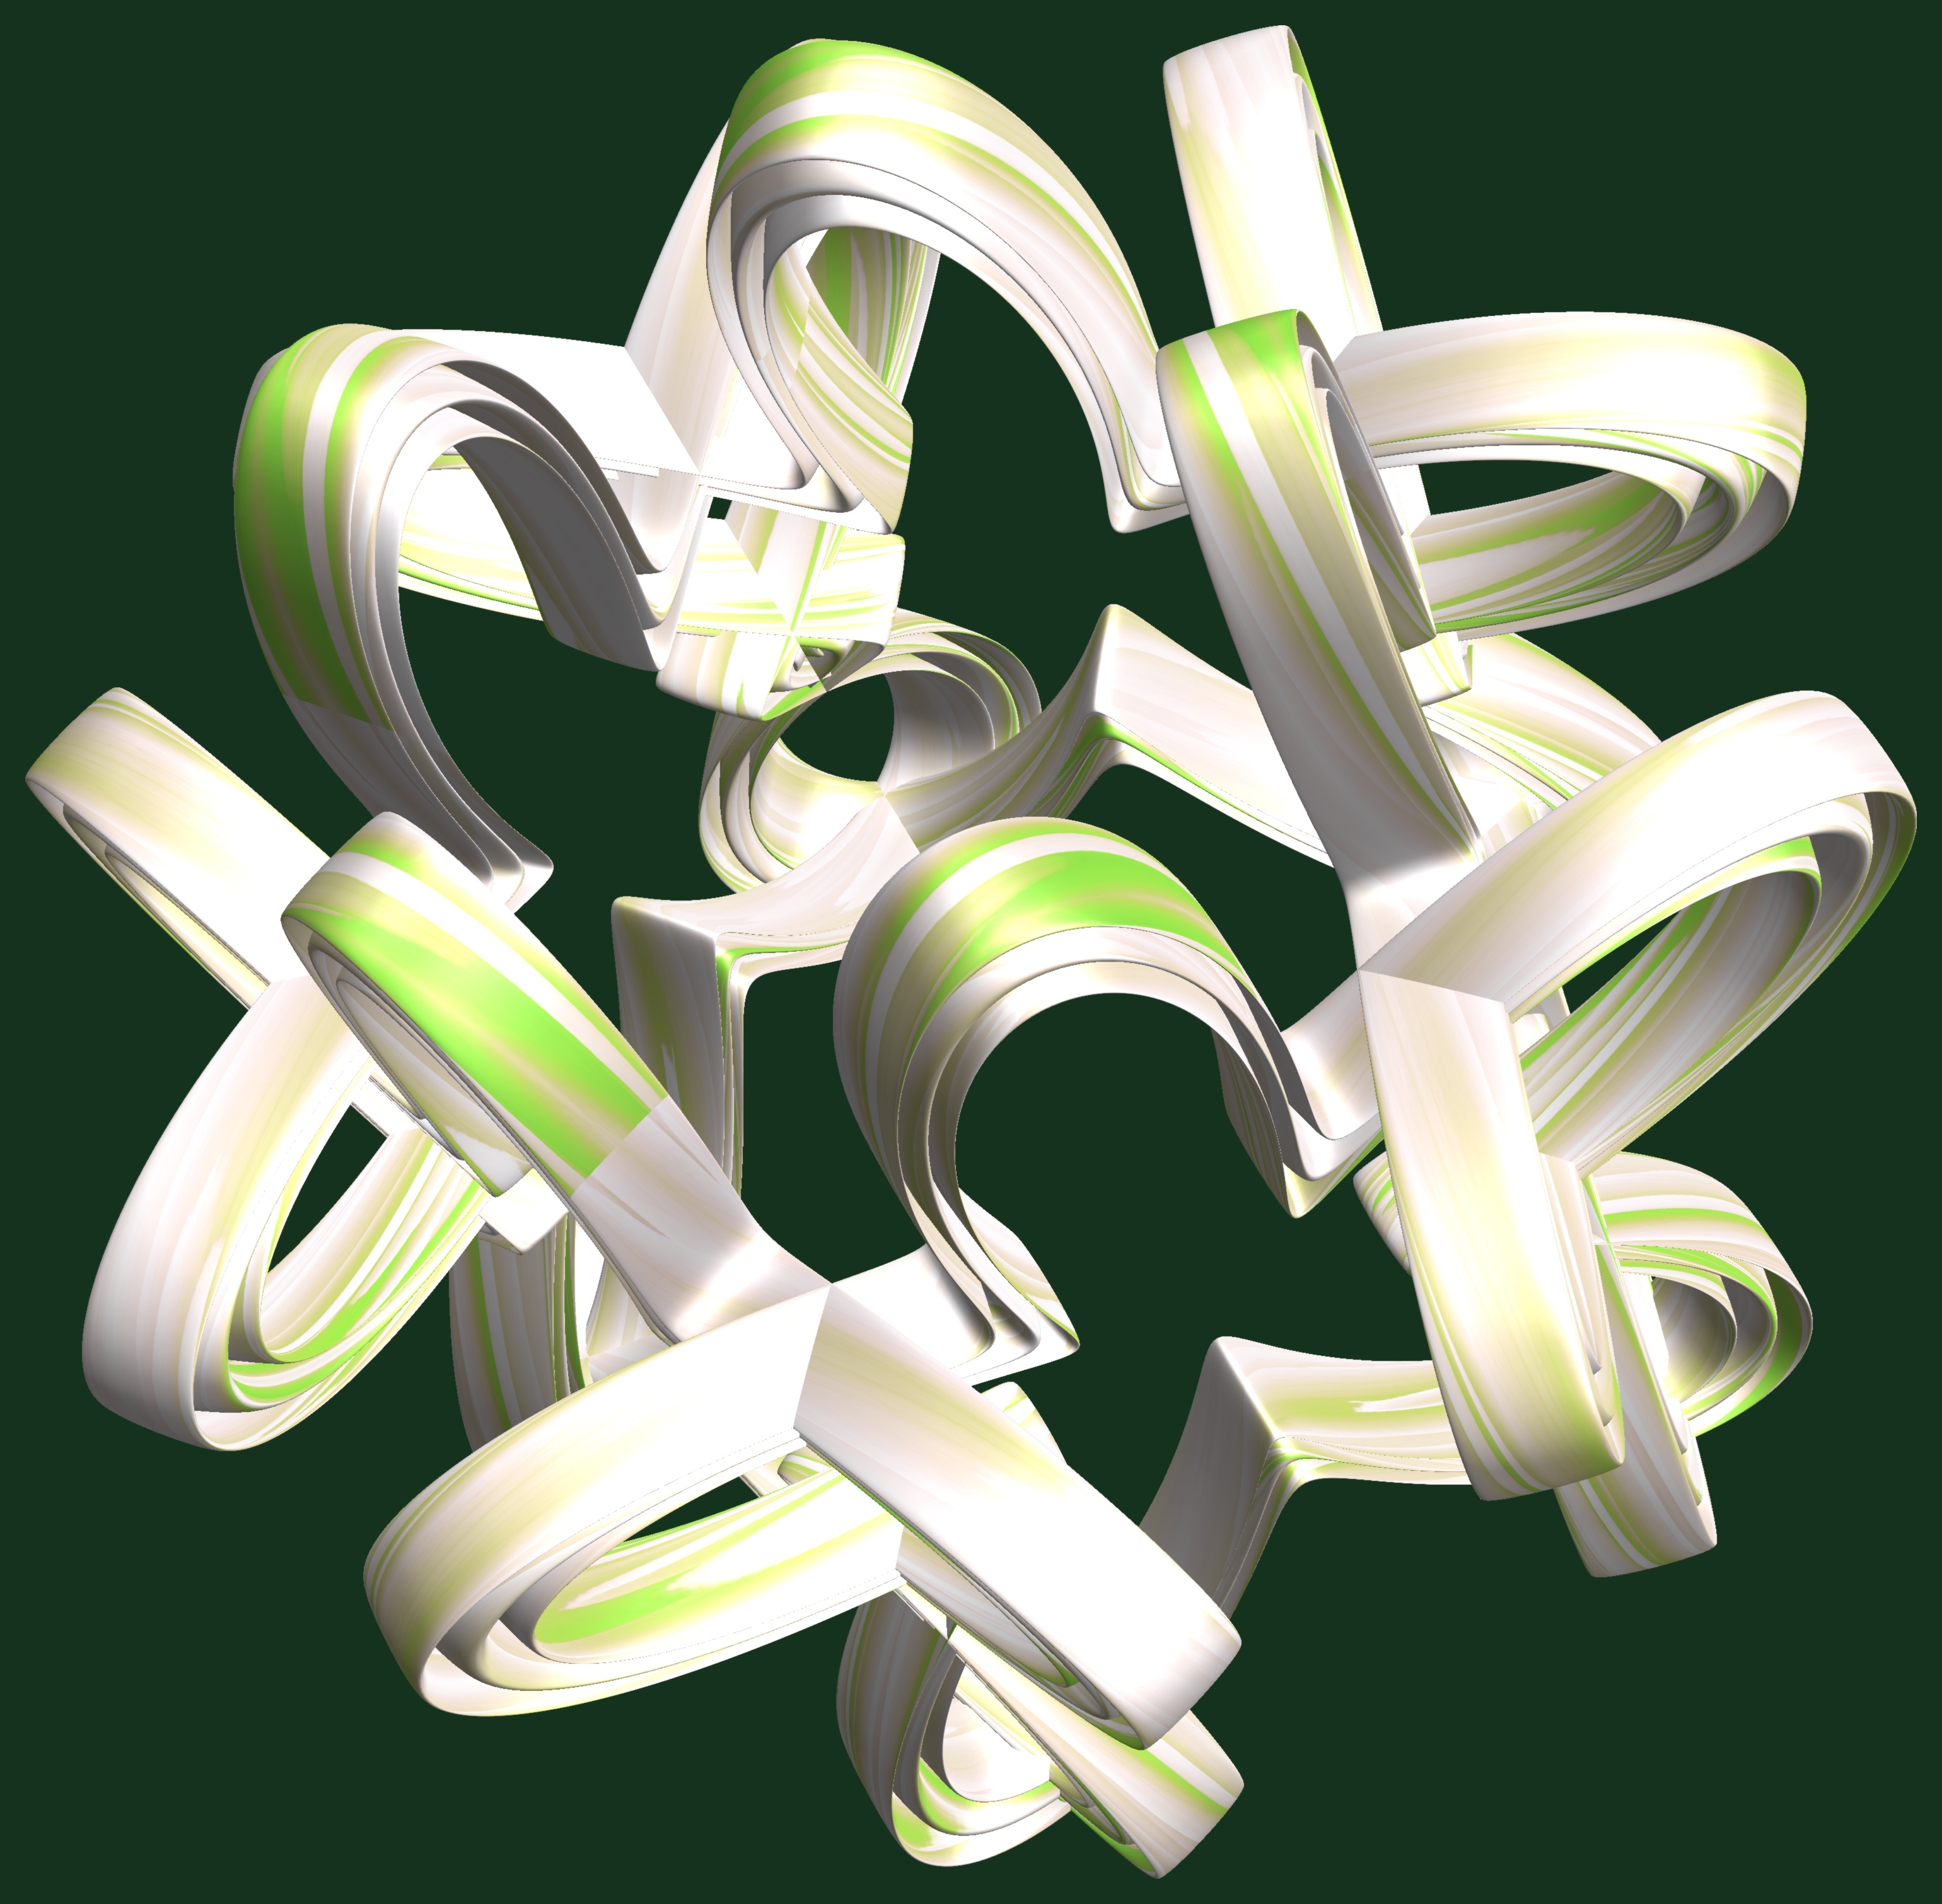
hand, structure, wheel, texture, spiral, pattern, machine, lighting, product, font, illustration, design, symmetry, 3d, graphic, torus, mathematica, cg, parametricplot3d, code, program, algorithm, abstruct, mapping, mecha, aircraft engine